Iris recognition

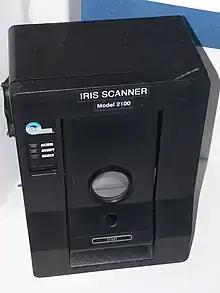
A, now obsolete, IriScan model 2100 iris recognition camera

First the system has to localize the inner and outer boundaries of the iris (pupil and limbus) in an image of an eye. Further subroutines detect and exclude eyelids, eyelashes, and specular reflections that often occlude parts of the iris. The set of pixels containing only the iris, normalized by a rubber-sheet model to compensate for pupil dilation or constriction, is then analyzed to extract a bit pattern encoding the information needed to compare two iris images.